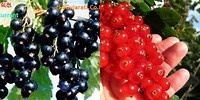
Label: redcurrant